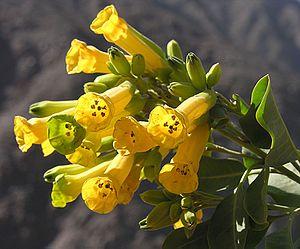
Le Tabac glauque ou Tabac arborescent est une plante de la famille des Solanaceae, originaire du Mexique et du sud-ouest des États-Unis.